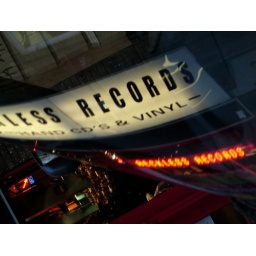
Shop sign reflected in a car bonnet